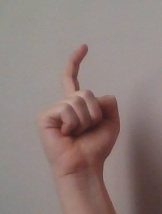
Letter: ra